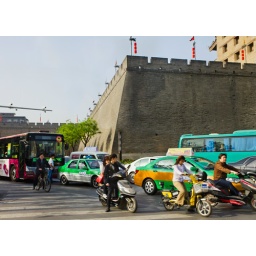
A busy road looked upon by the city wall of Xi'an